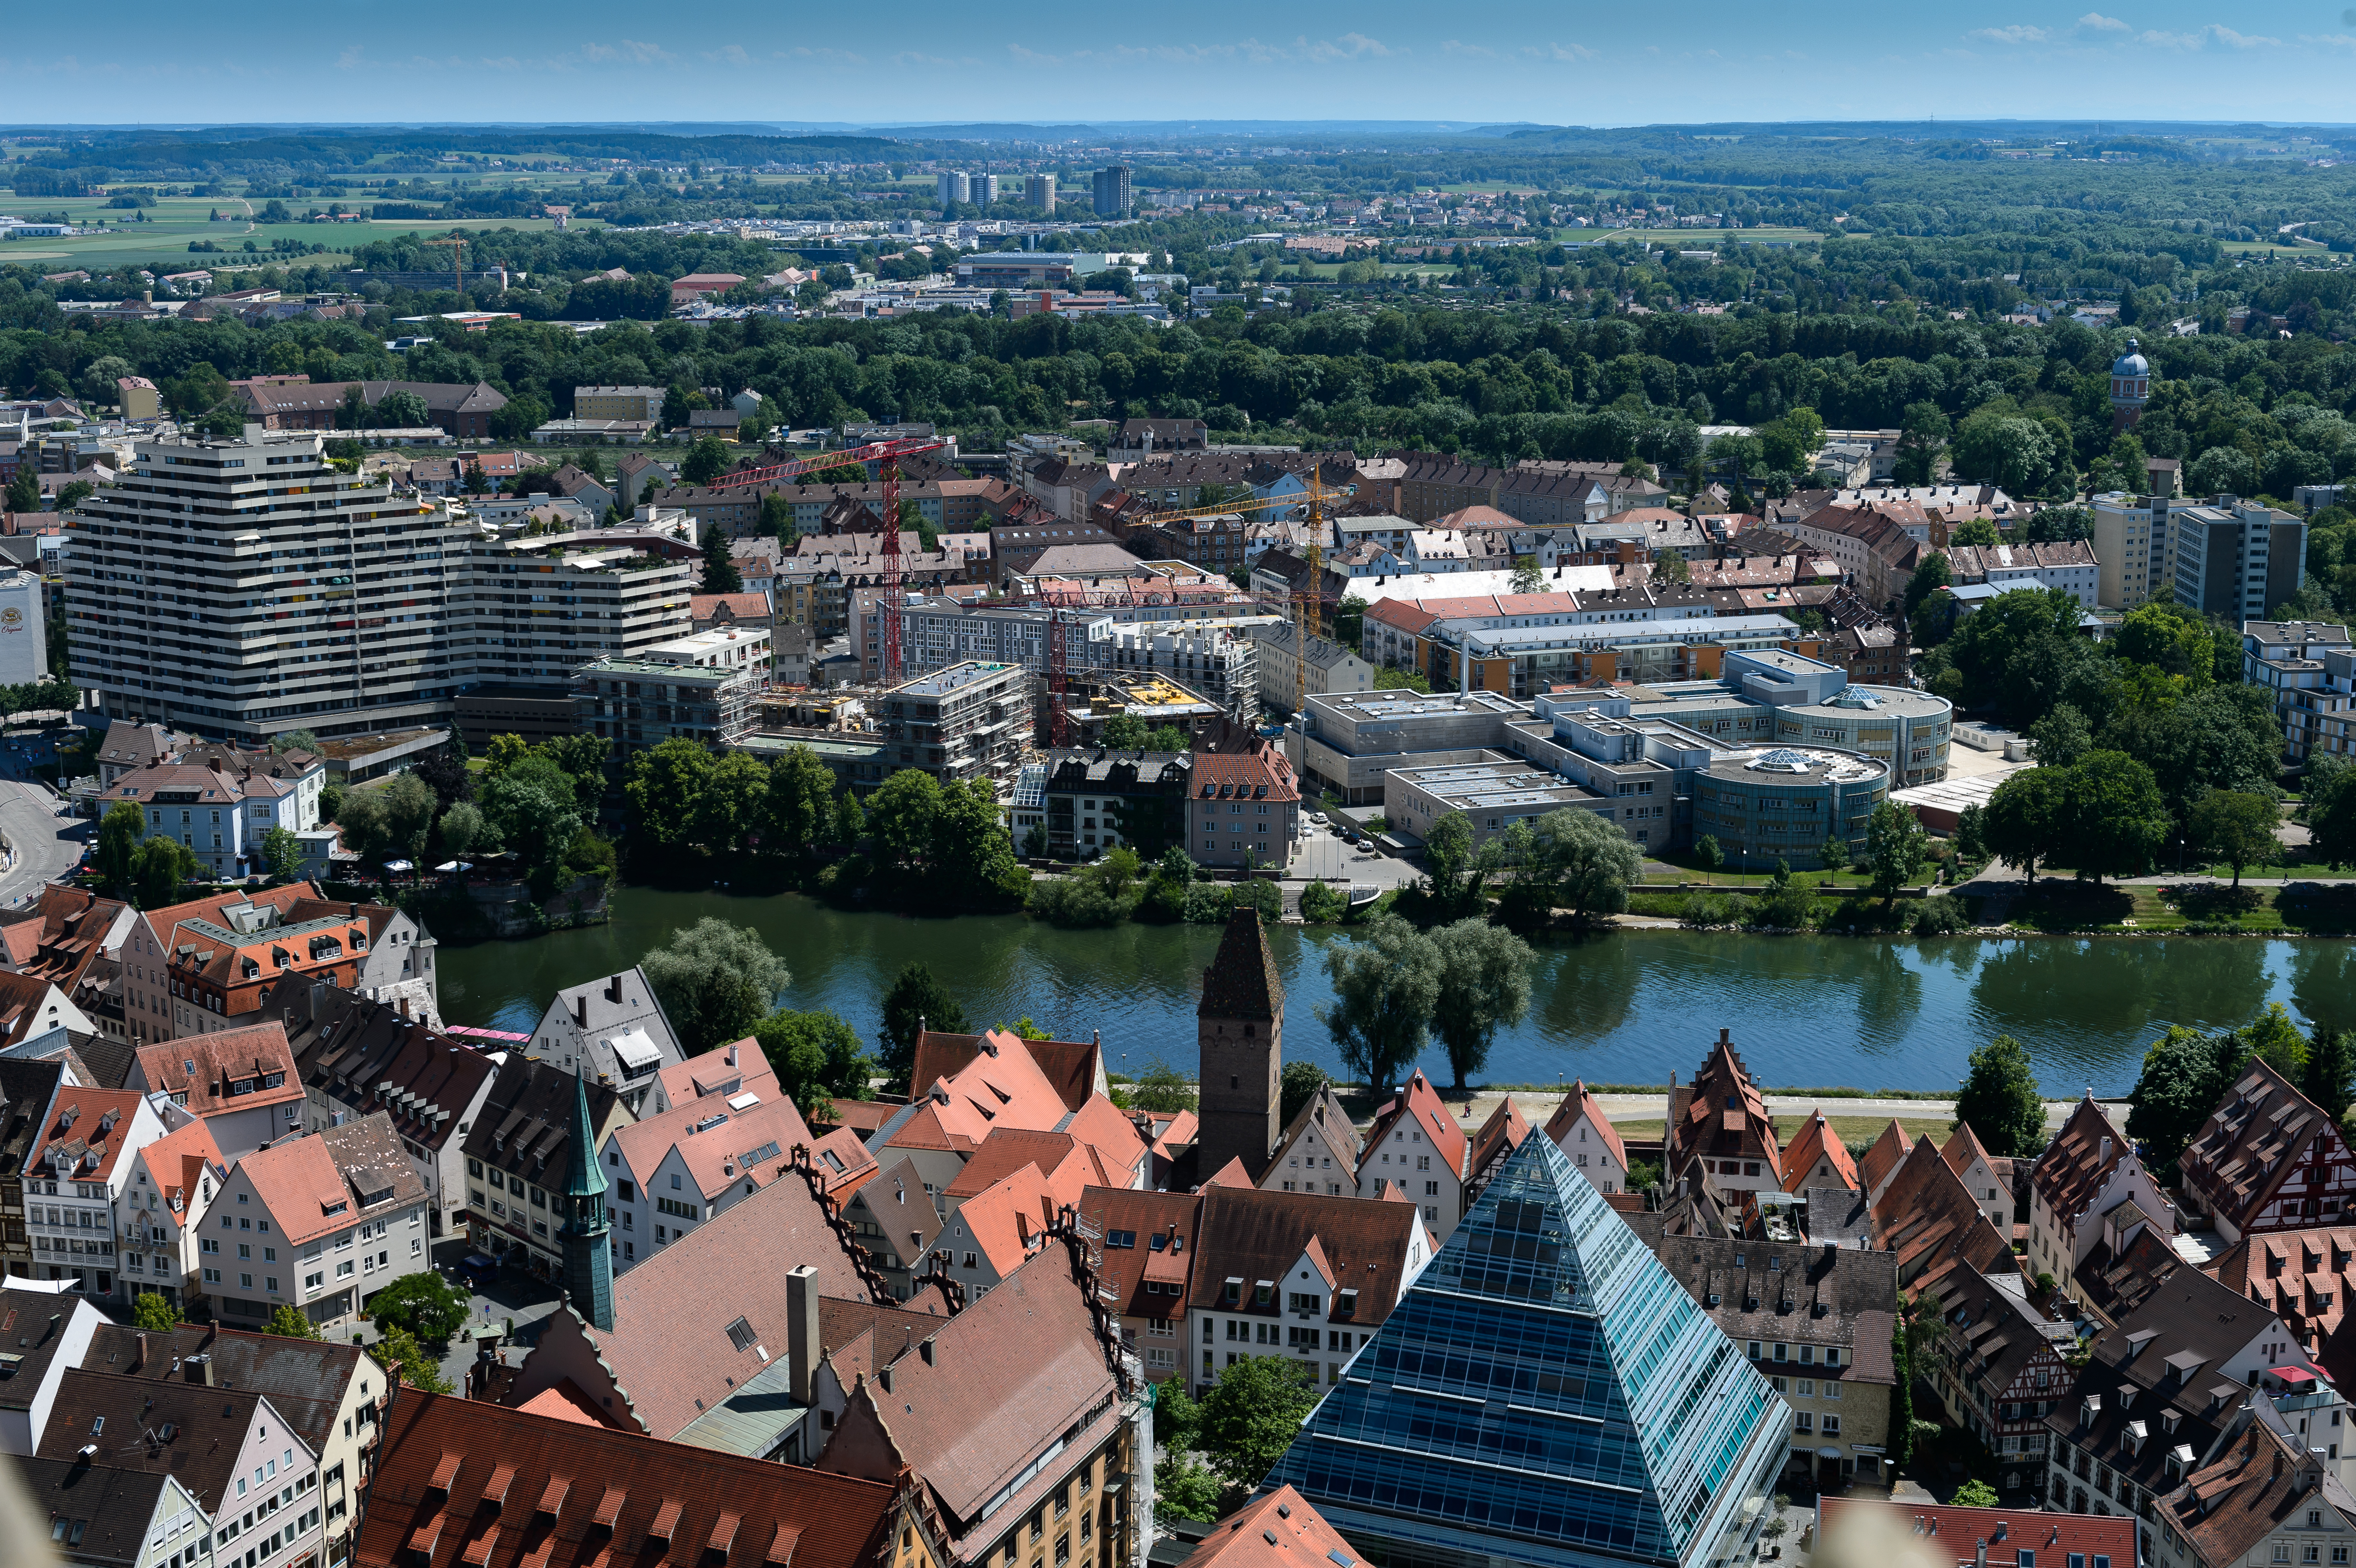
skyline, photography, town, city, skyscraper, cityscape, panorama, downtown, suburb, landmark, nikon, tourism, steeple, badenwrttemberg, germania, nikond4, d4, ulm, ulma, neighbourhood, bird's eye view, aerial photography, urban area, residential area, human settlement